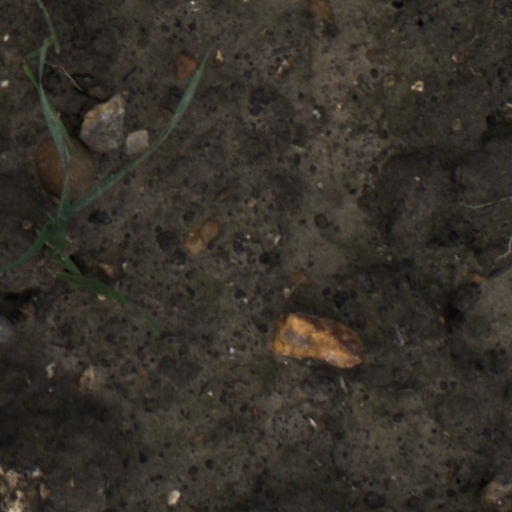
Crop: wheat